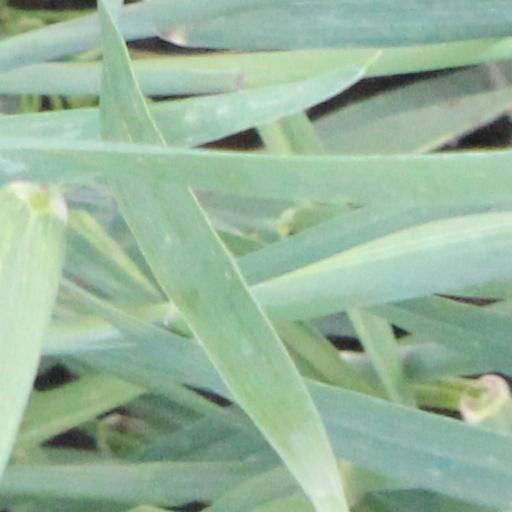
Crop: wheat